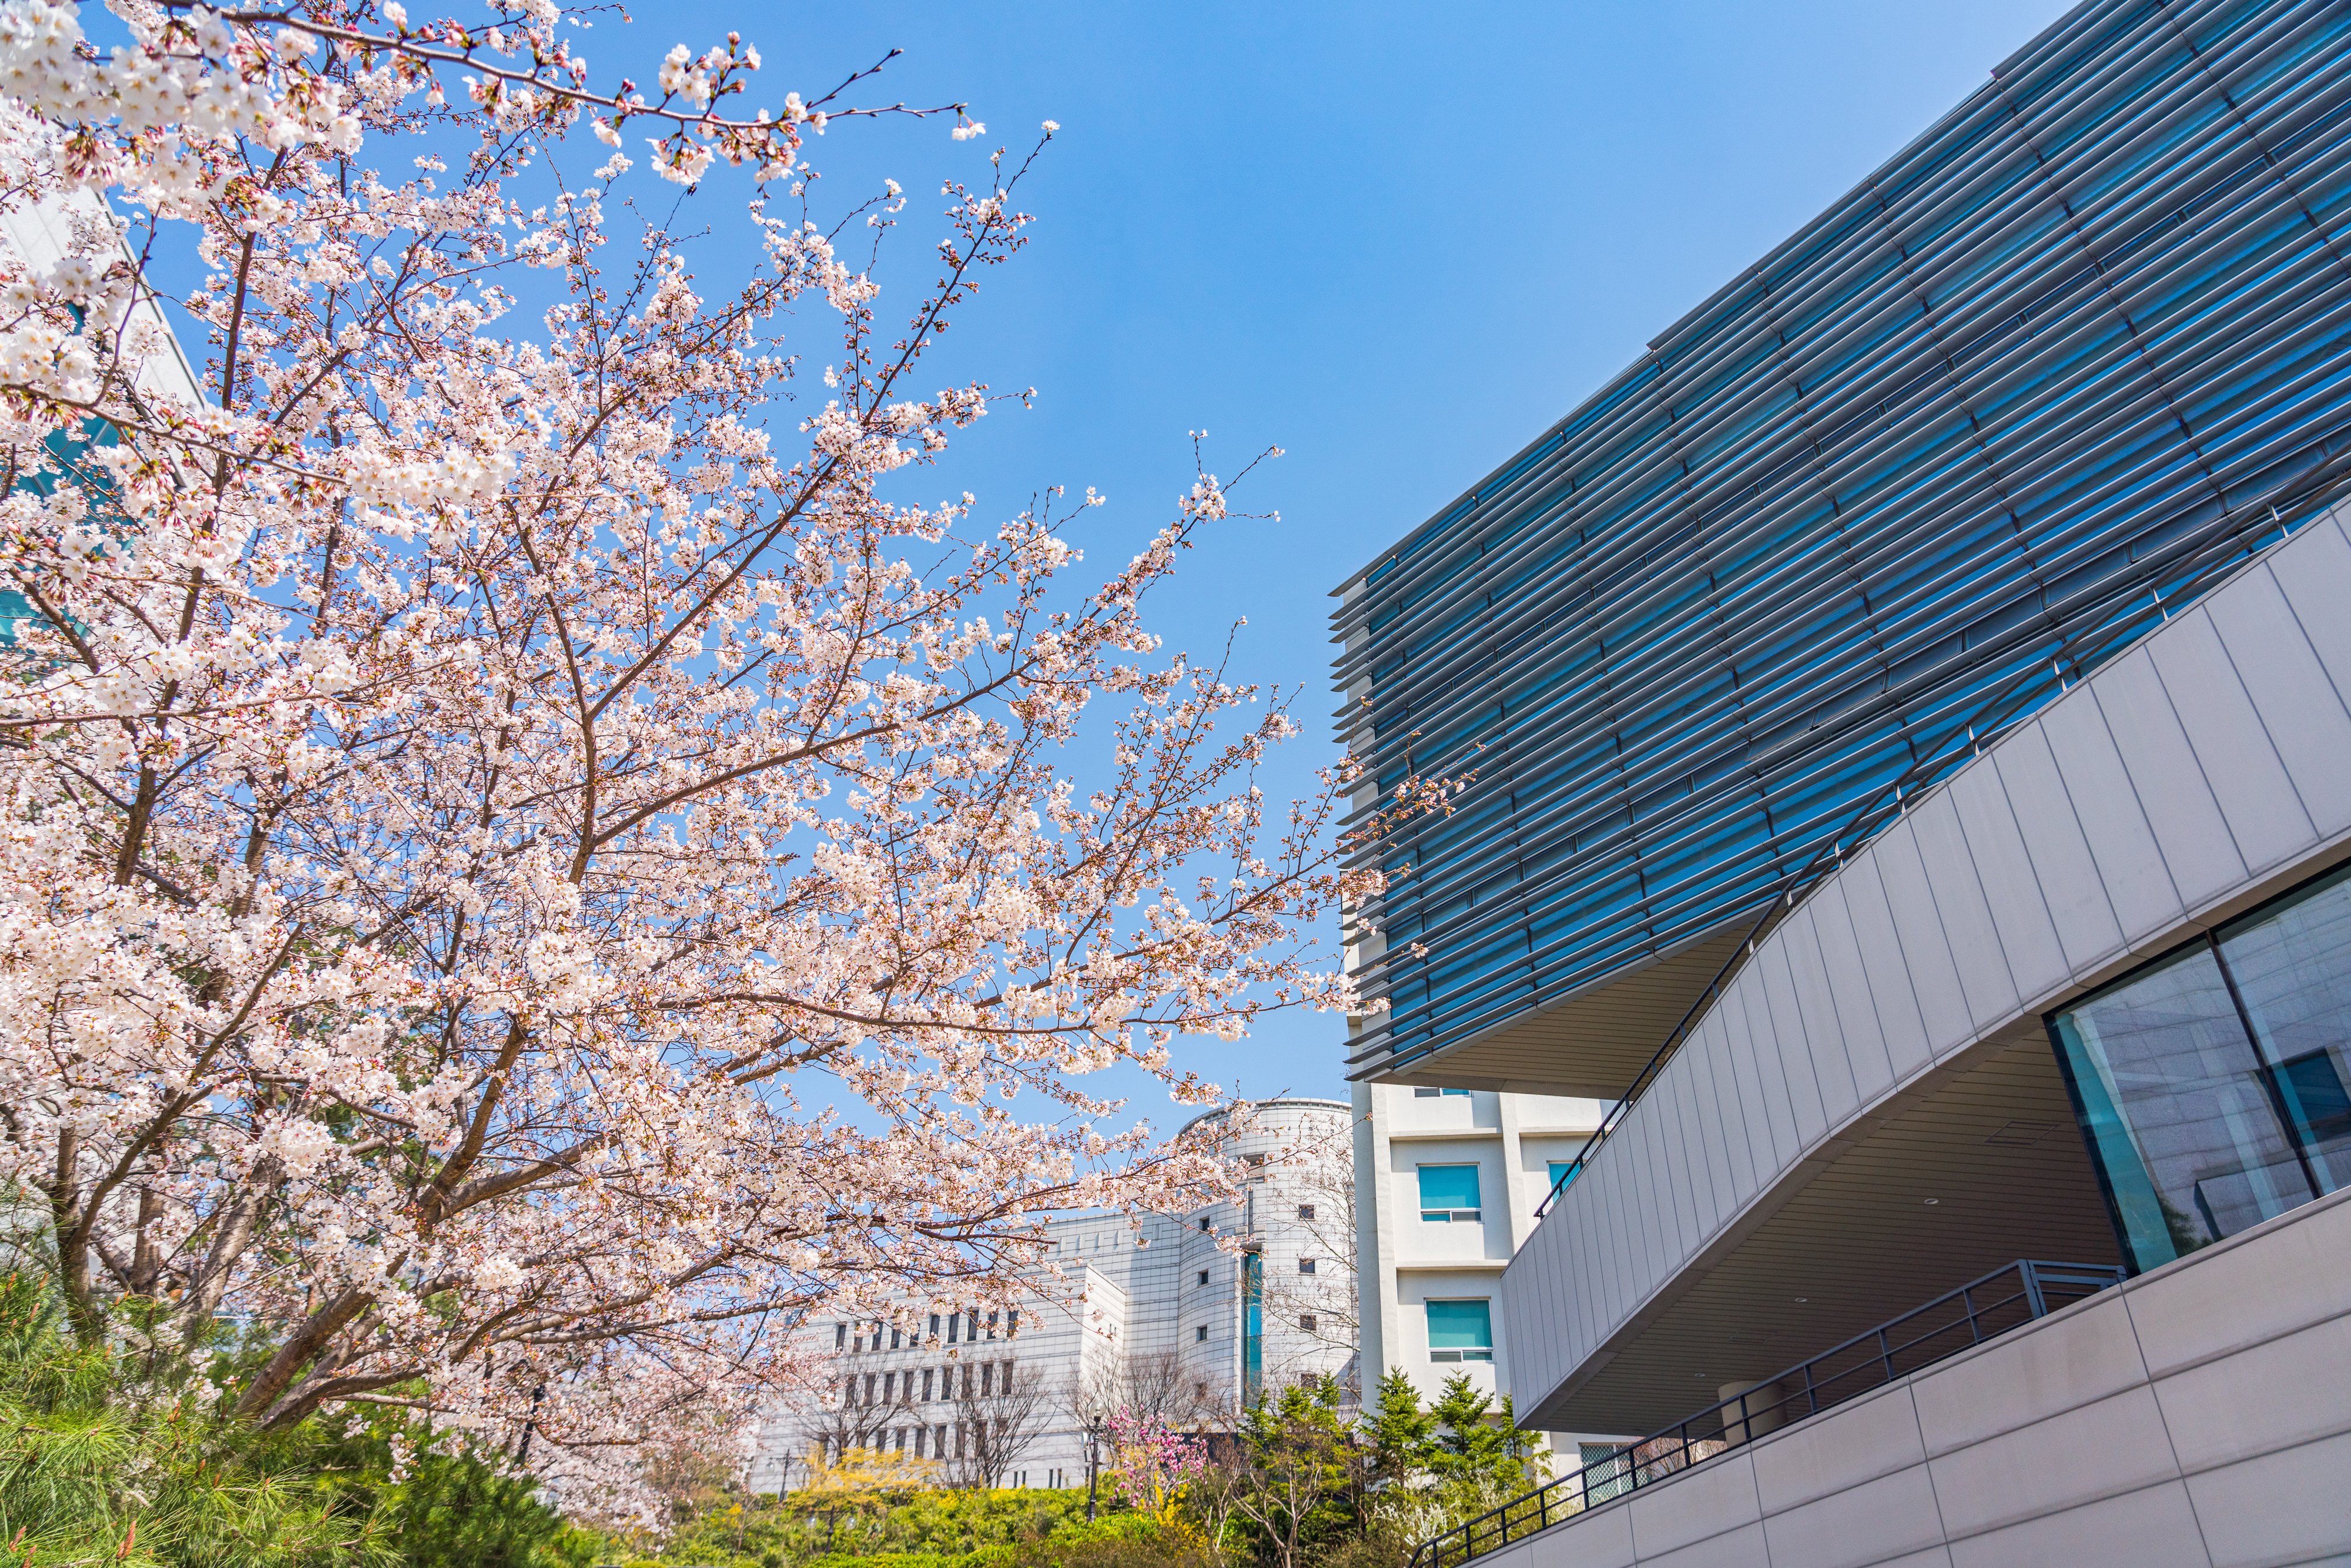
cherry blossoms, Hanyang University, spring, flowers, flower trees, korea, seoul, branch, daytime, urban area, flower, metropolitan area, facade, building, real estate, commercial building, city, tower block, woody plant, twig, blossom, urban design, mixed use, headquarters, apartment, cherry blossom, corporate headquarters, malus, daylighting, company